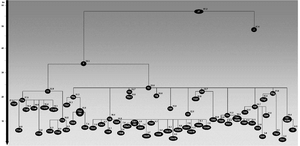
L'haplogroupe T est un haplogroupe du génome mitochondrial, présent dans toute l'Europe, en Afrique du nord et de l'Asie centrale à la Sibérie. Il est aussi présent en Inde et au Nord-Ouest de la Chine.